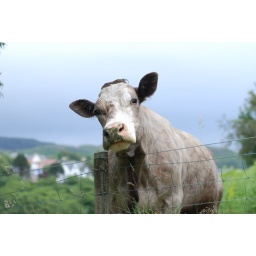
Comming around the corner this girl was just standing right there ( she actually scared me for a second)